Convent of San Domingos de Bonaval

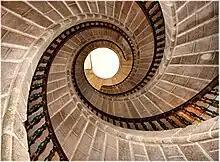
Staircase

Inside the convent stands the extraordinary triple helical staircase of the seventeenth and eighteenth centuries, the work also the architect Domingo de Andrade. It consists of three separate coils. Professor Rios Miramontes related it to that found in the Castle of Chambord, in France. In the same space extend three separate ramps that lead to different rooms, only one of them comes to the viewpoint. The rungs of the ladder are made of a whole piece, set in an outer rib fit without joining the wall or each other.